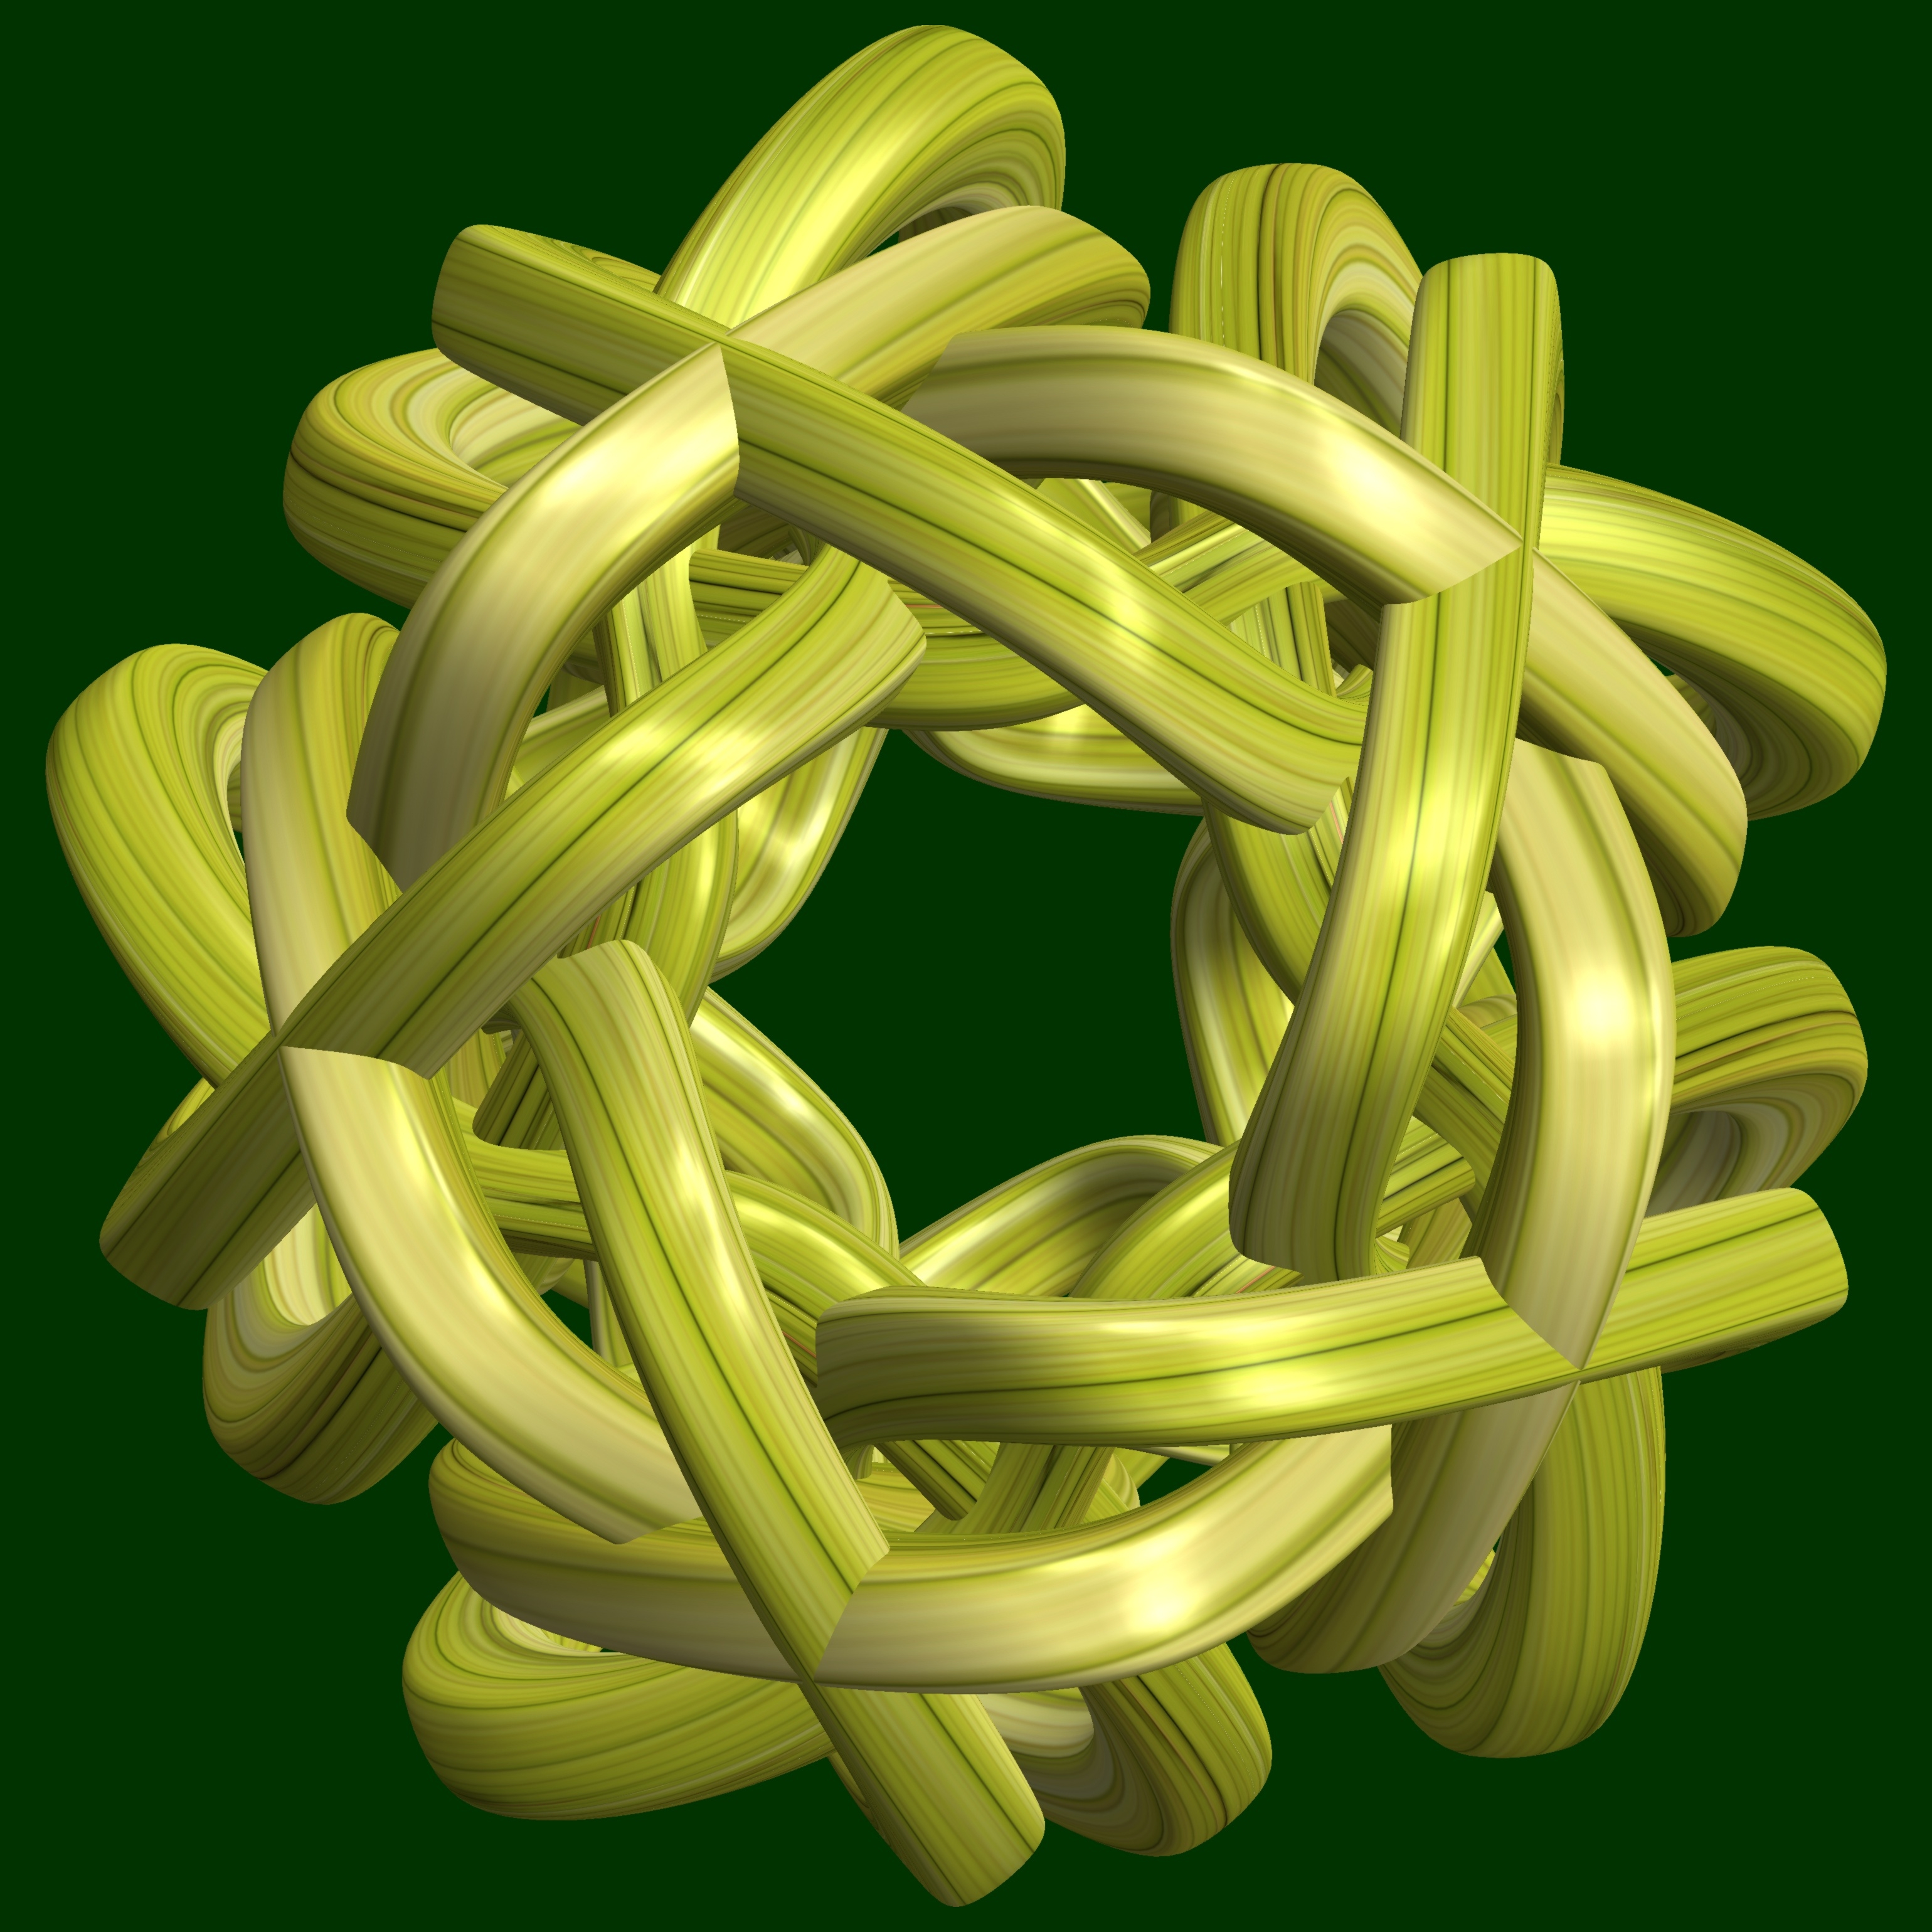
abstract, structure, plant, texture, leaf, flower, pattern, green, geometry, yellow, sculpture, cool image, illustration, design, symmetry, 3d, graphic, shape, knot, torus, mathematica, cg, parametricplot3d, code, program, algorithm, mapping, geometricsculpture, flowering plant, land plant